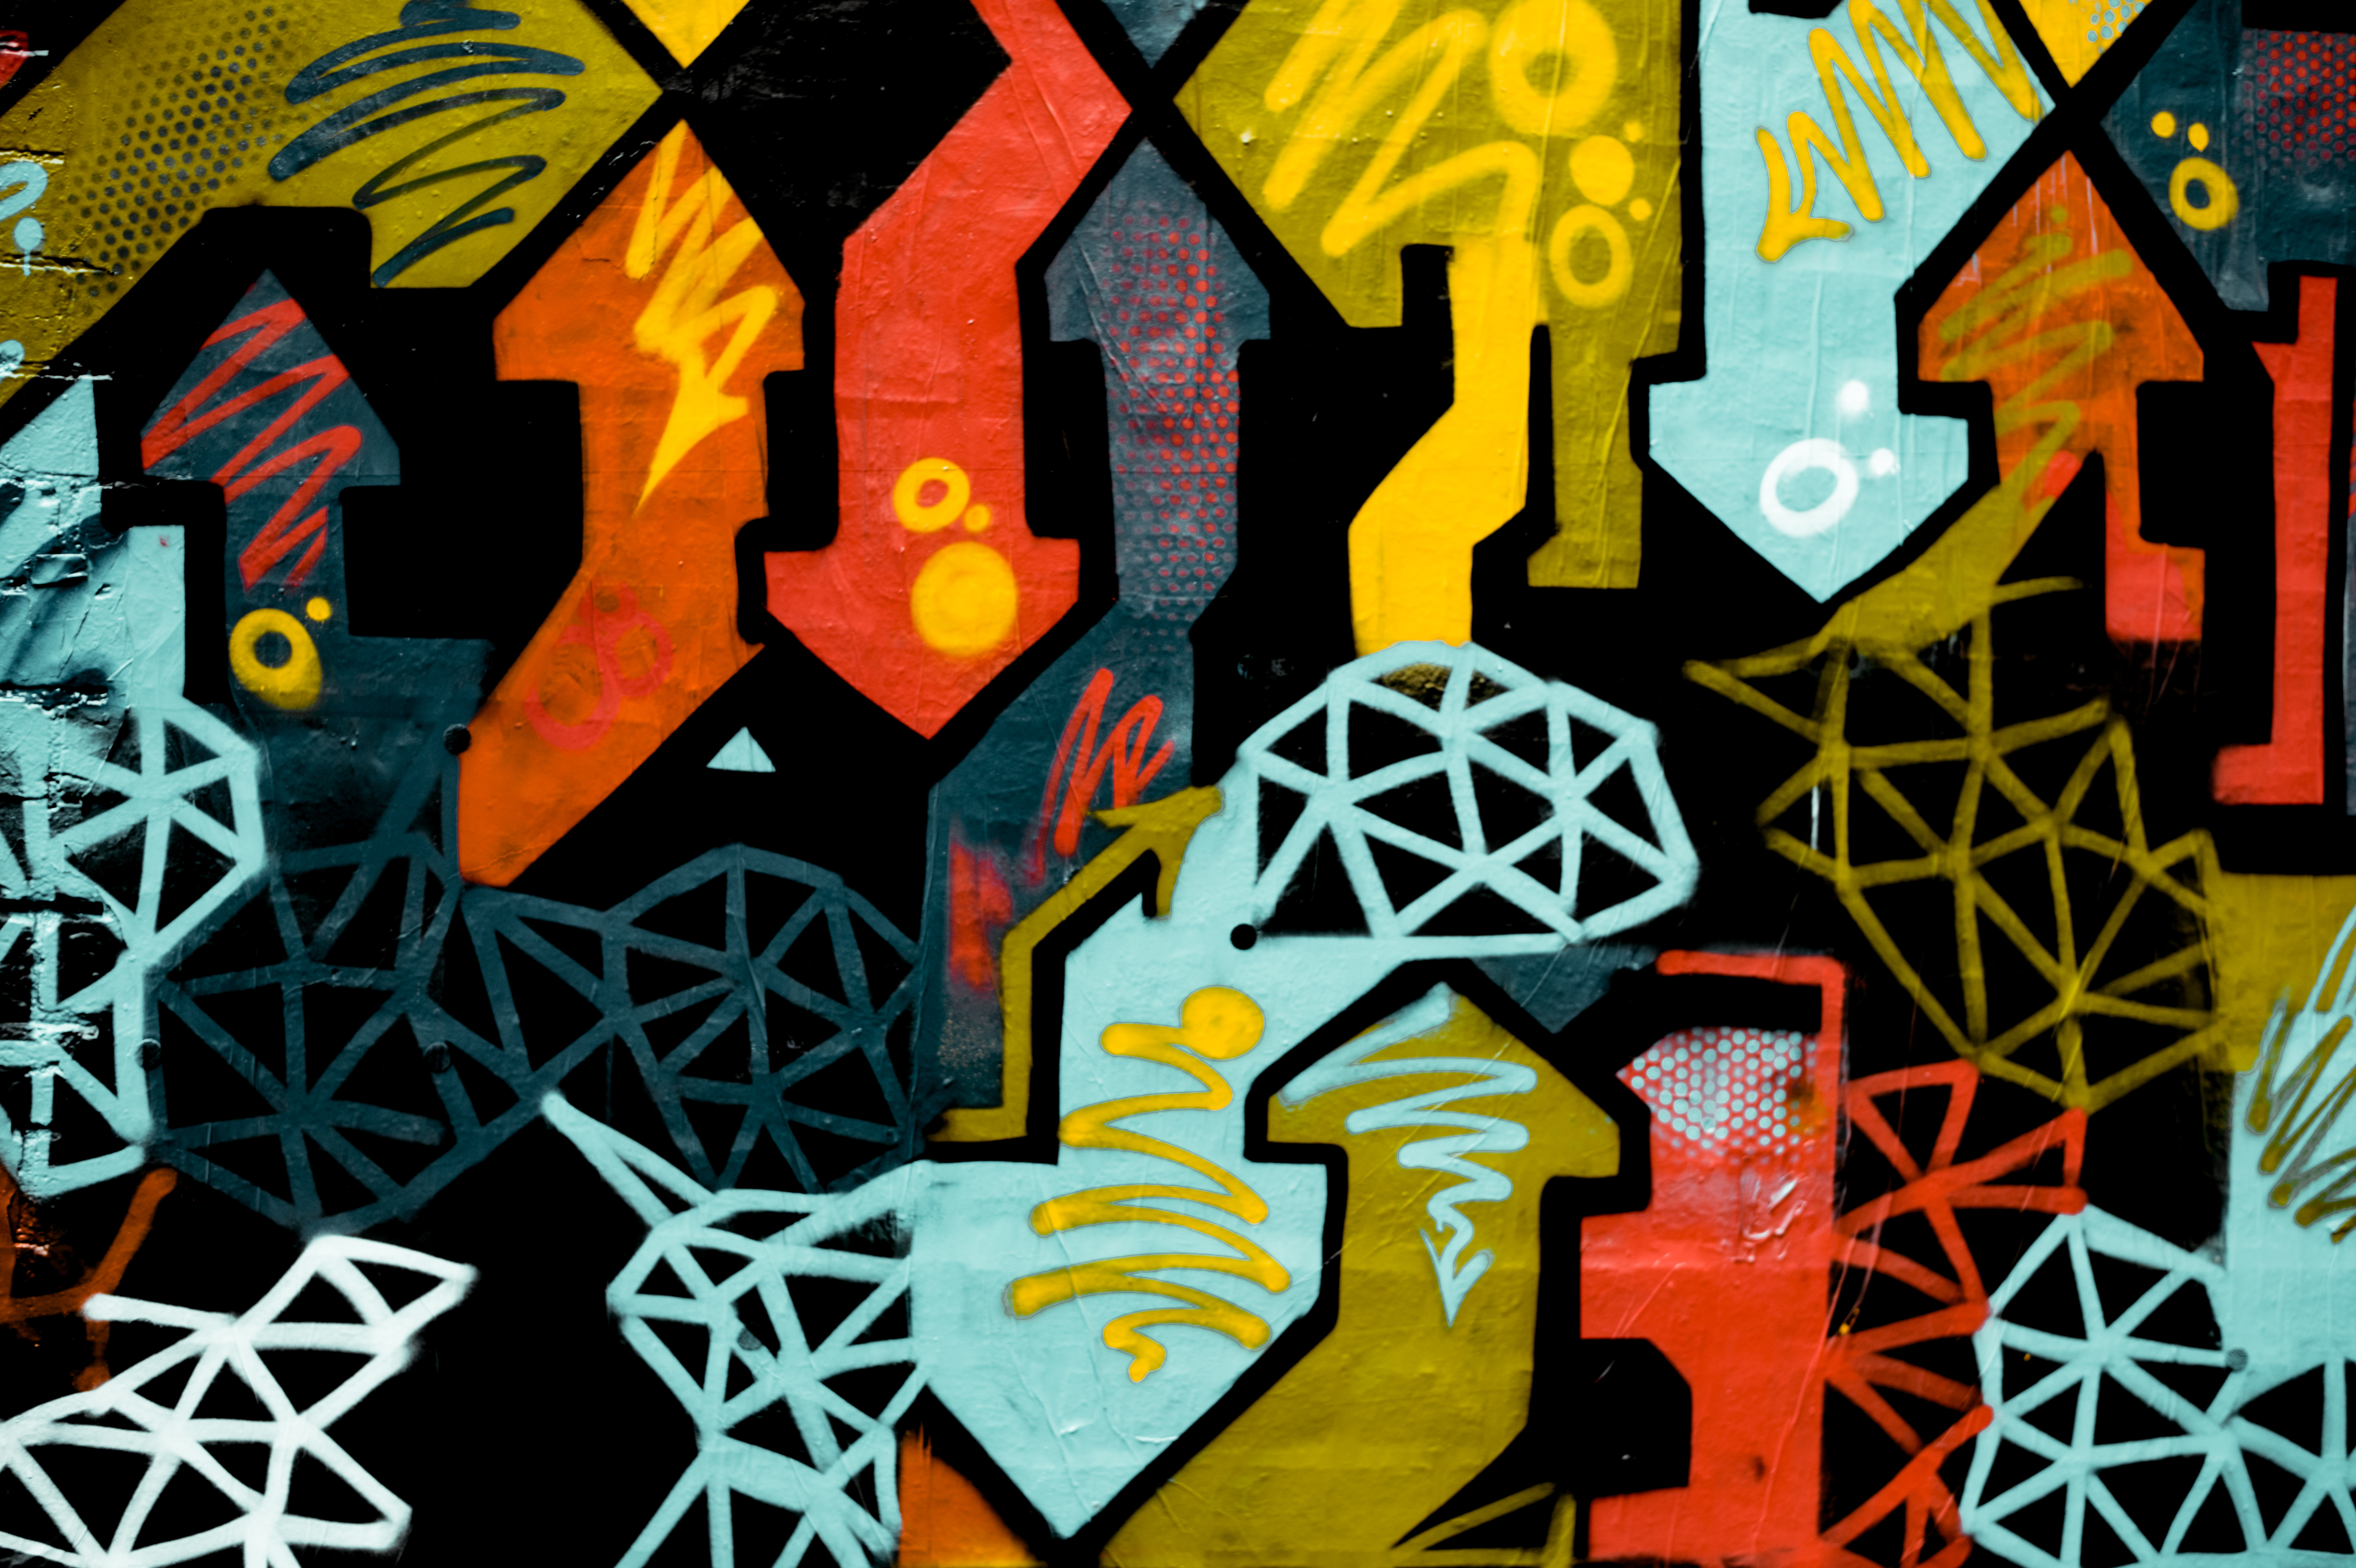
pattern, color, graffiti, street art, art, illustration, design, mural, modern art, psychedelic art